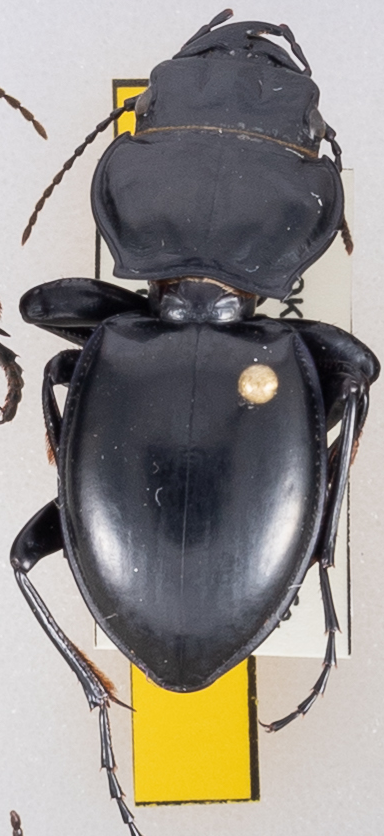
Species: Pasimachus californicus
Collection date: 2021-08-25
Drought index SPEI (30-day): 1.322
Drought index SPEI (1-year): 0.71
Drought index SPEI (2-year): -0.022